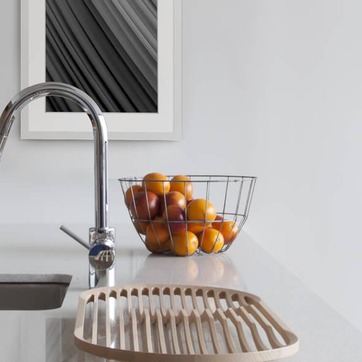
Material: food